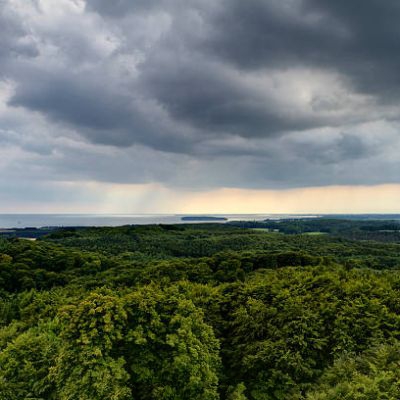
Cloud type: Nimbostratus (Ns)